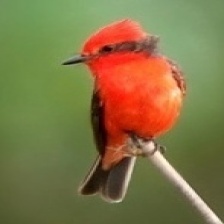
Species: VERMILION FLYCATHER
Scientific name: PYROCEPHALUS OBSCURUS